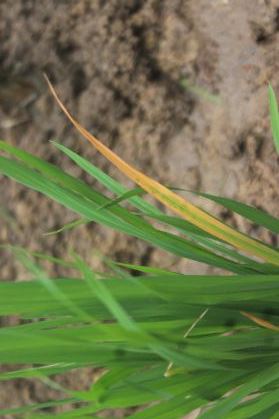
Disease: Tungro